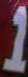
Number: 1